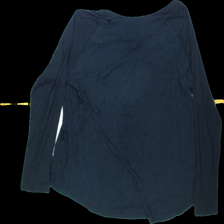
View: back
Type: Shirt
Category: Ladies
Brand: Ellos
Colors: Blue
Material: 100%viscose
Pattern: Plain
Cut: Regular, C-collar
Size: 46
Season: All
Trend: No trend
Stains: Yes
Price range: <50
Recommended usage: Export